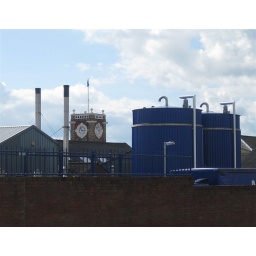
Rear view. The clock tower can be seen in the centre.